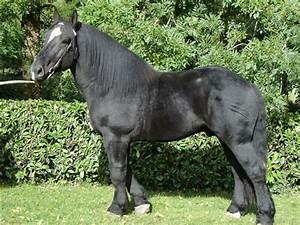
Label: horse